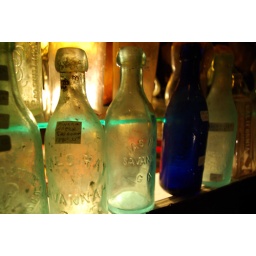
bottles I spied in the window of an antique shop